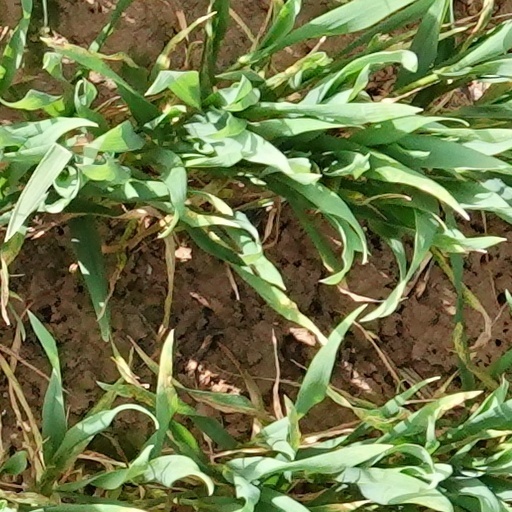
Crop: wheat